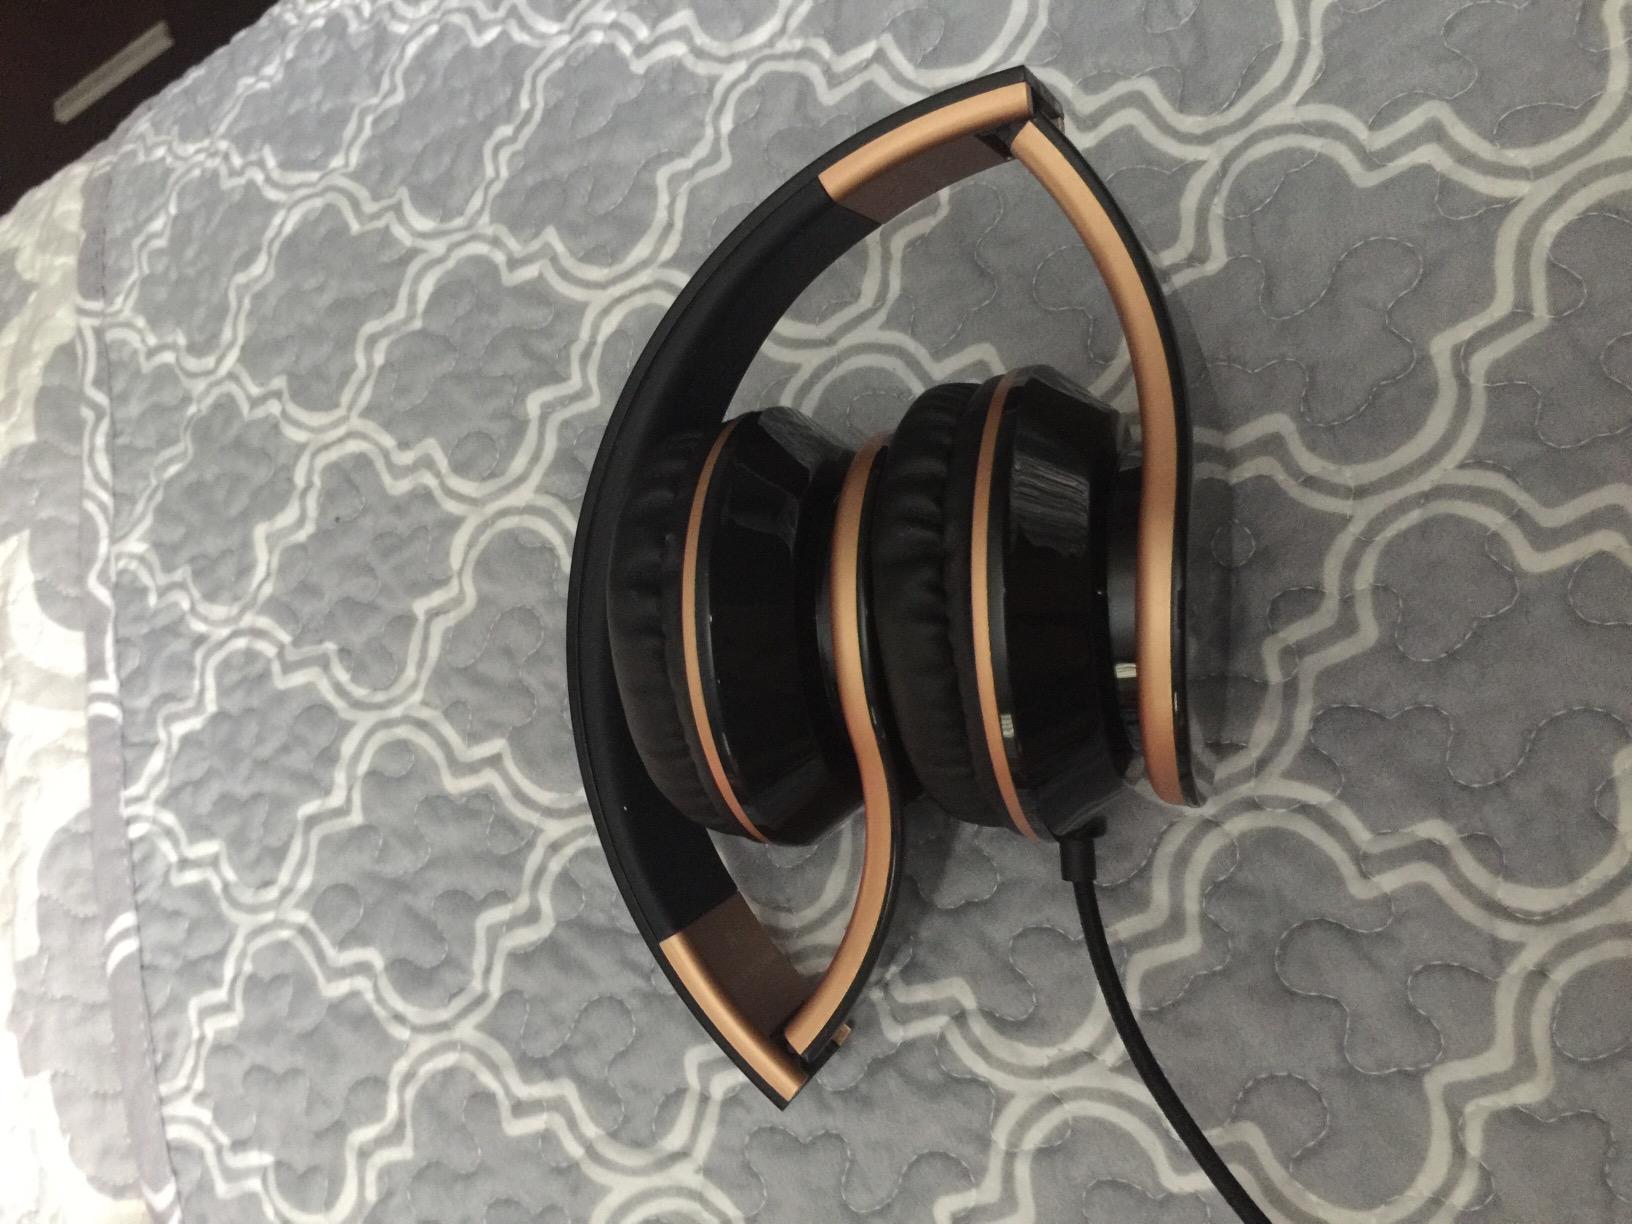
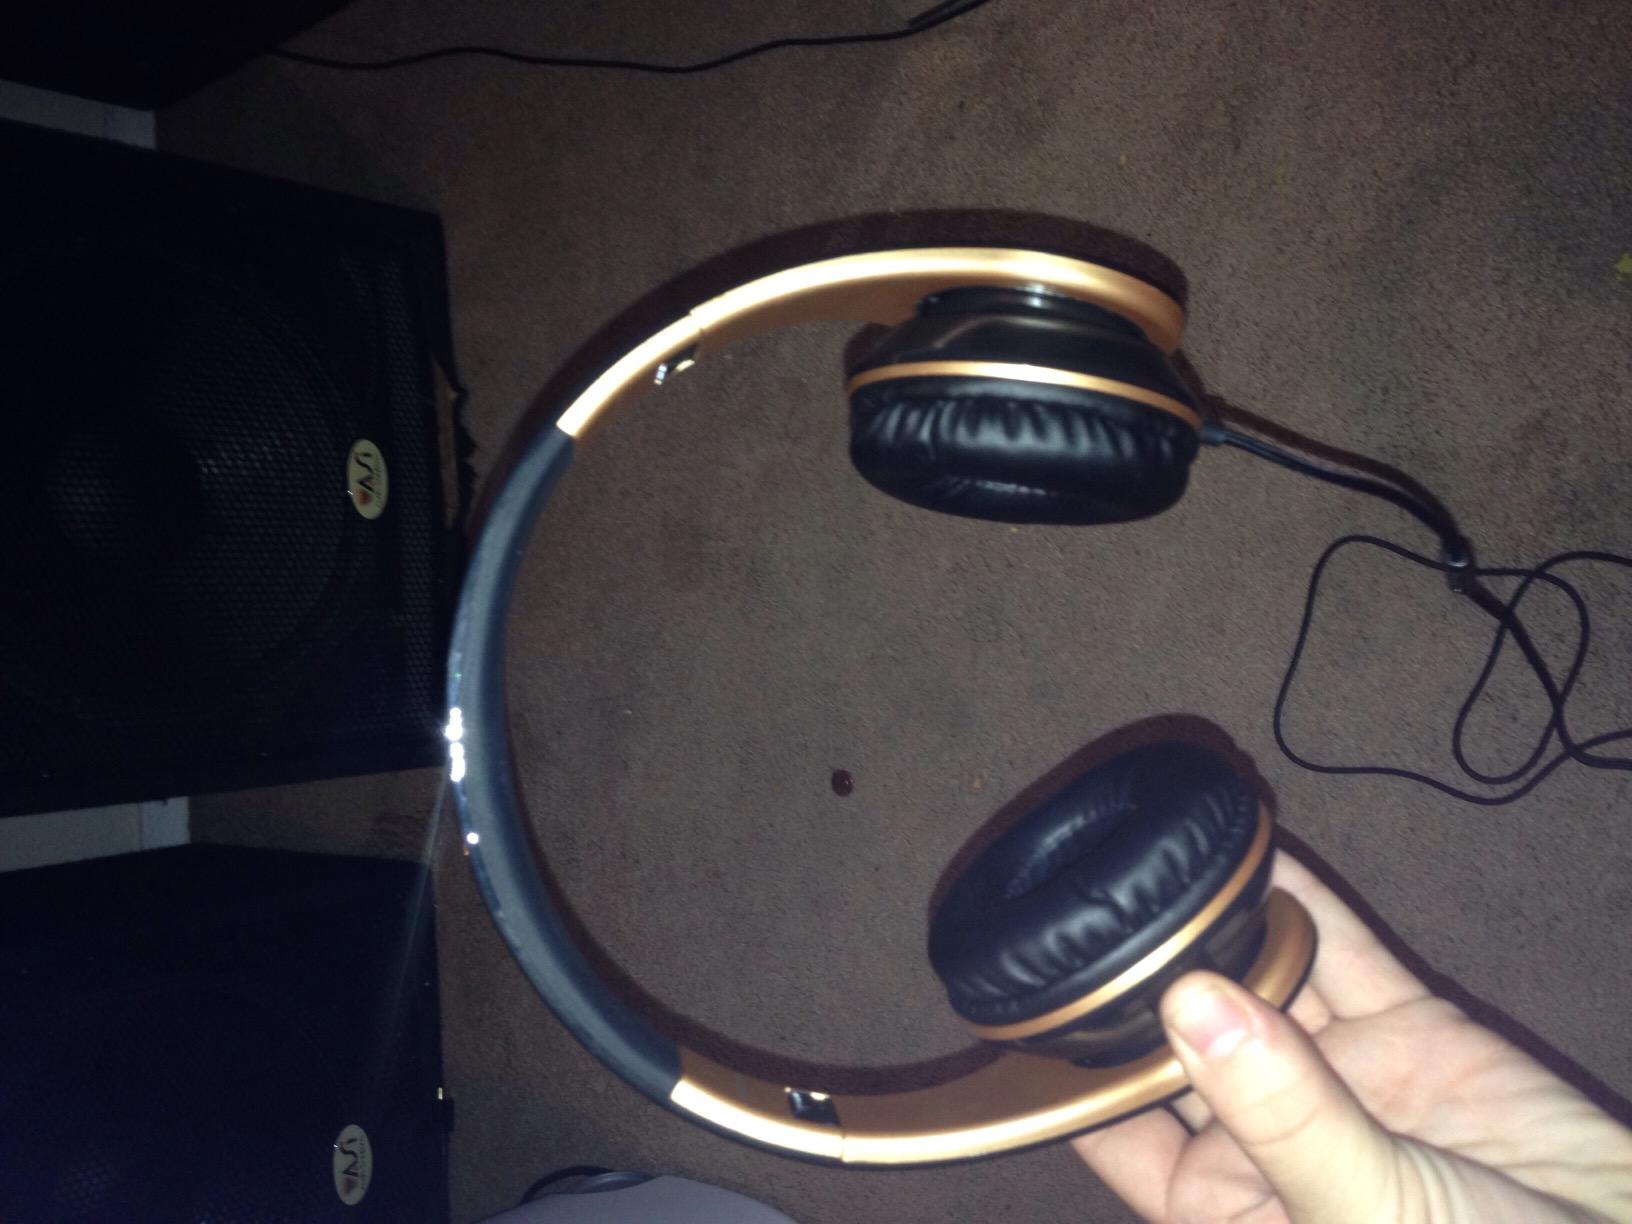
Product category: headphones
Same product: yes